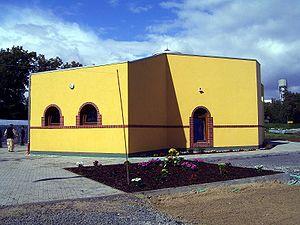
Cet article répertorie les mosquées en Allemagne par land, elle ne se veut pas exhaustive.